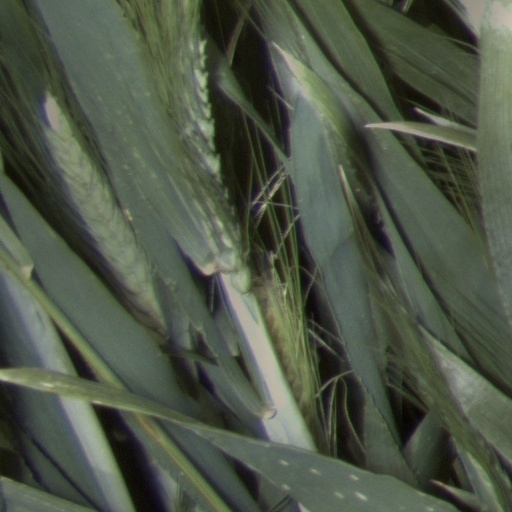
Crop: wheat